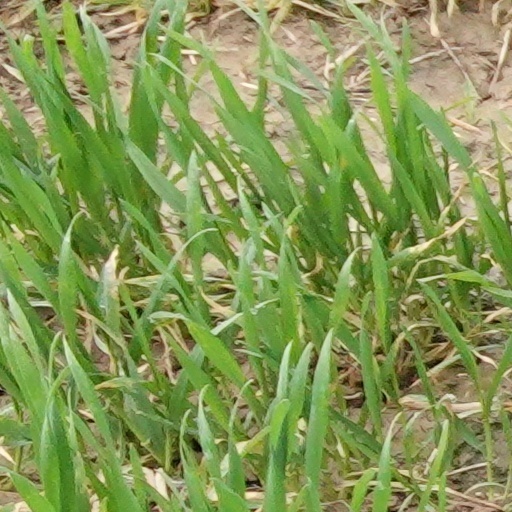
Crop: wheat